Tiny Tim (musician)

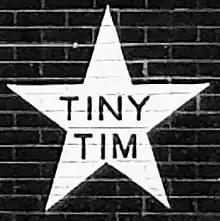
Star honoring Tiny Tim on the outside mural of the Minneapolis nightclub First Avenue

Tiny Tim was honored with a star on the outside mural of the Minneapolis nightclub First Avenue, recognizing performers that have played sold-out shows or have otherwise demonstrated a major contribution to the culture at the iconic venue. Journalist Steve Marsh remarked that receiving a star "might be the most prestigious public honor an artist can receive in Minneapolis."